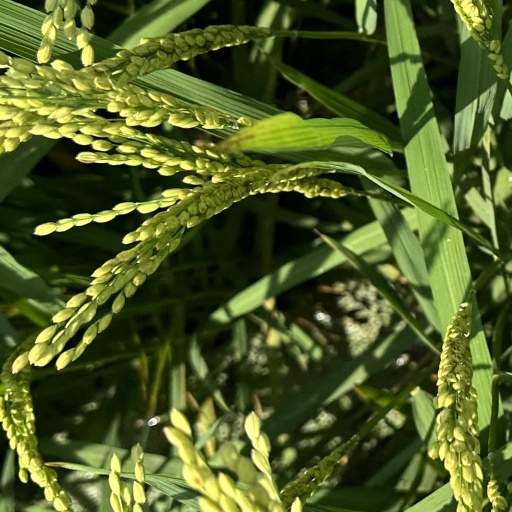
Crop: rice